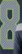
Number: 8